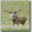
Label: deer